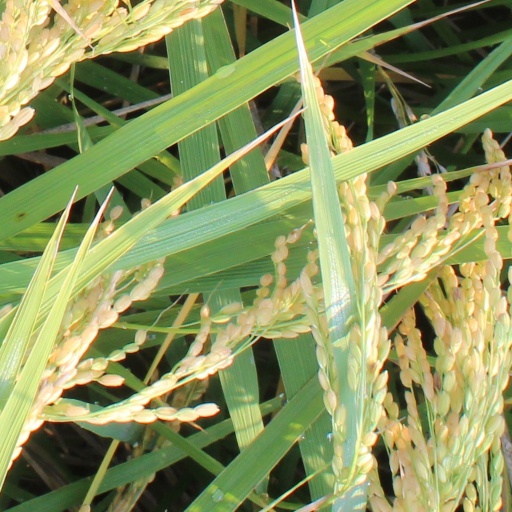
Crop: rice